Parc La Grange

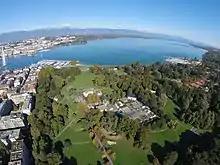
Aerial view of the park

In 1864 a meeting of the first conference of the International Committee of the Red Cross was held in the villa "La Grange" on the invitation of its owner, Edmond Favre (1812-1880).